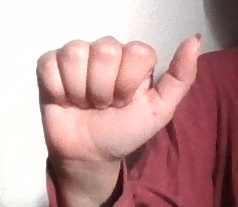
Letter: dhad